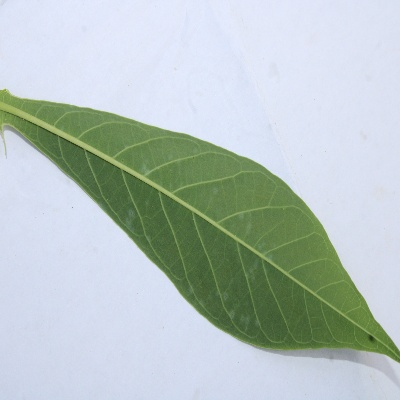
Crop: Cassava
Condition: healthy